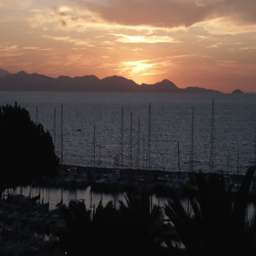
wide shot of sunset over mountains across the ocean